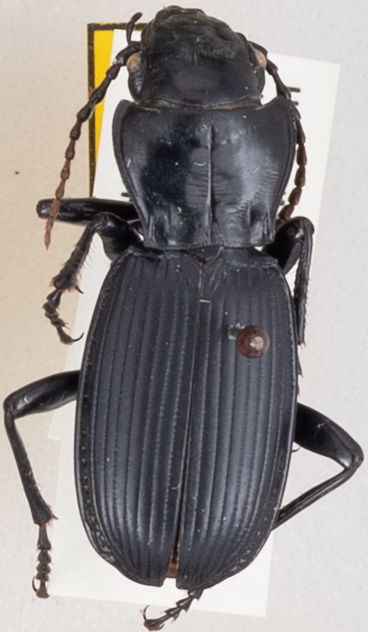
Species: Pterostichus lama
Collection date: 2019-07-16
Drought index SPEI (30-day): -0.138
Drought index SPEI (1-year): -1.834
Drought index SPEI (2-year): -2.09